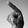
ASL letter: P